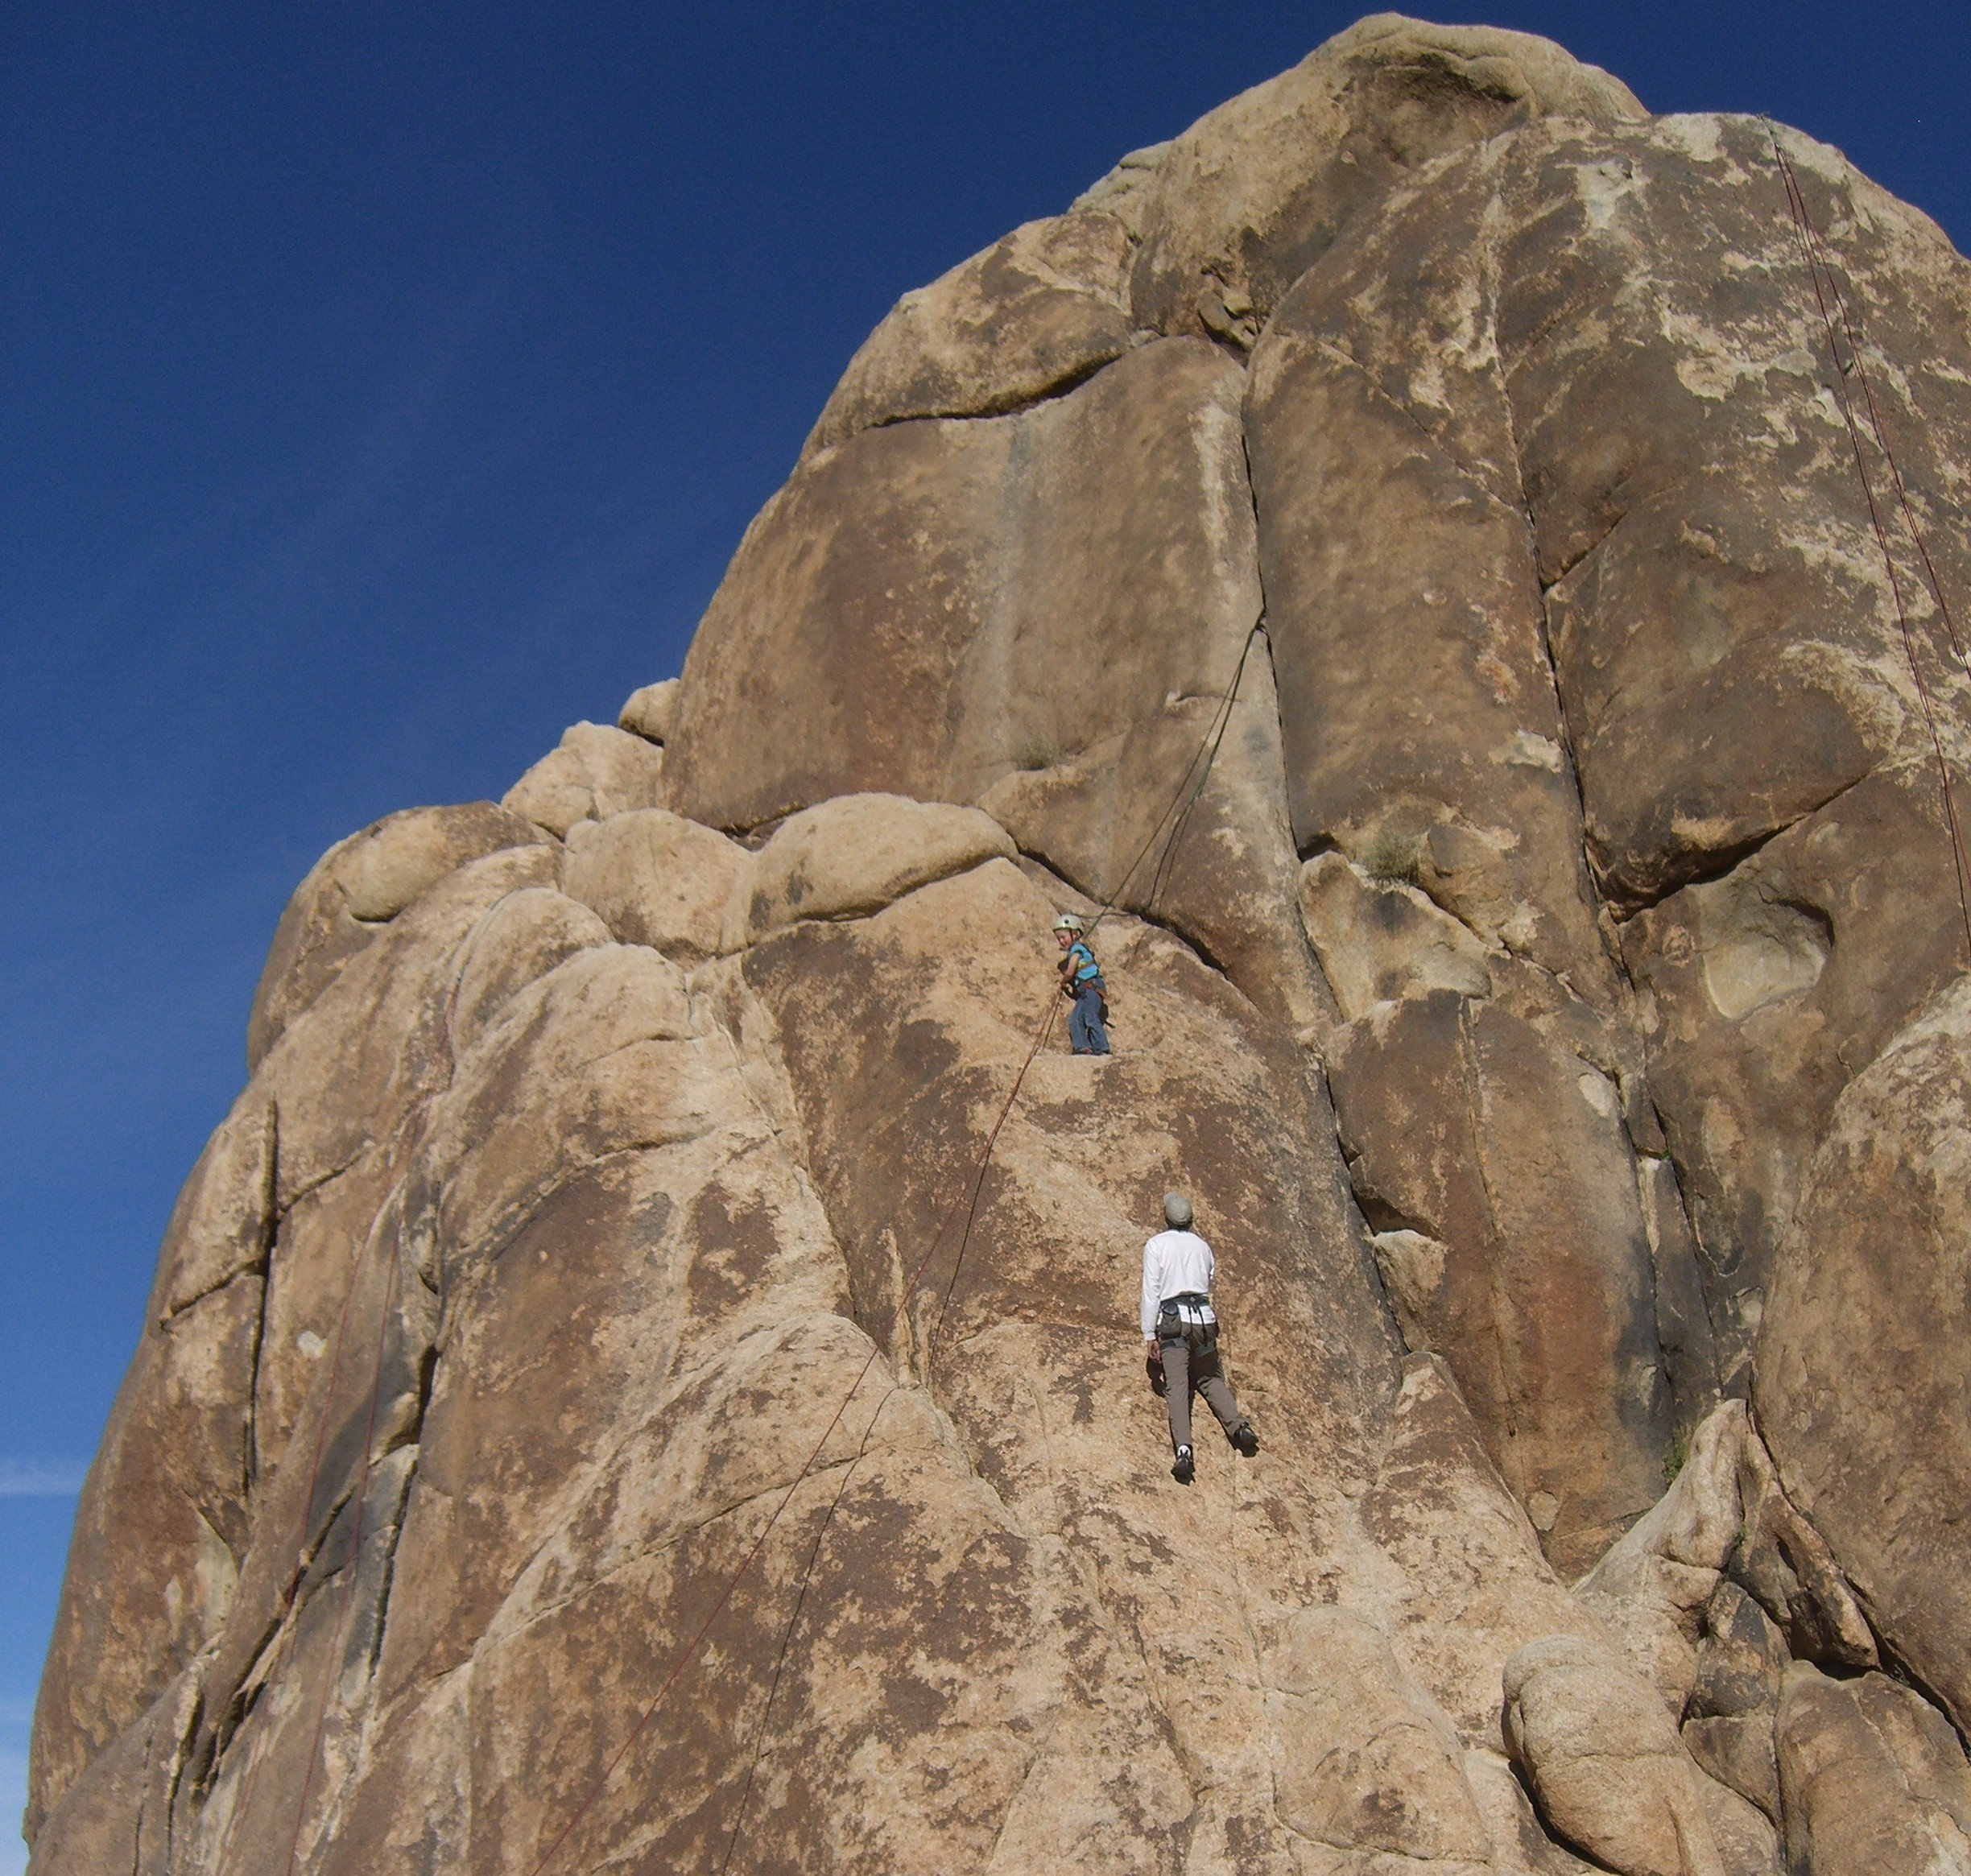
rock, mountain, adventure, recreation, formation, climbing, rock climbing, terrain, national park, california, ridge, mojave desert, blue sky, obstacles, geology, sports, badlands, boulder, joshua tree, challenge, wadi, achievement, rock climbers, extreme sports, outdoor recreation, goal setting